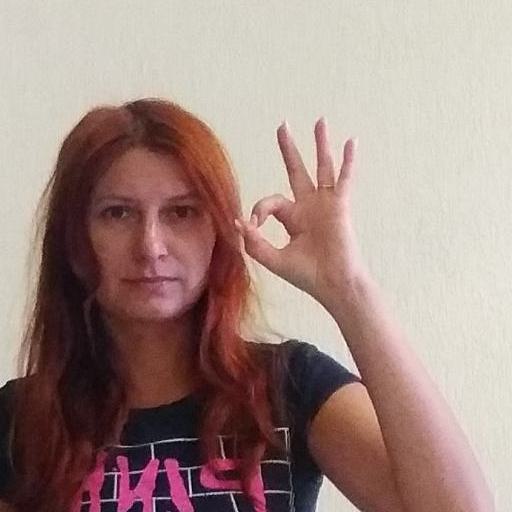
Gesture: ok